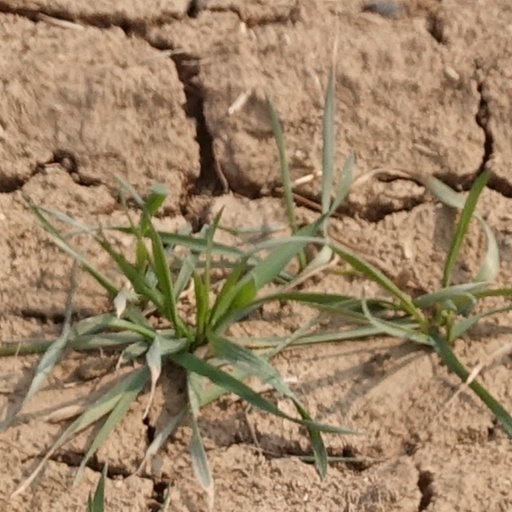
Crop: wheat